Hyvinkää railway station

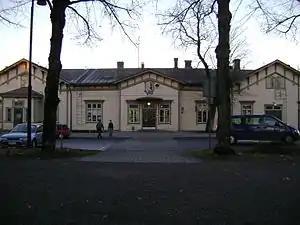

Hyvinkää railway station is located in Hyvinkää, Finland, approximately north of Helsinki Central railway station. It is situated between the stations of Jokela and Riihimäki.